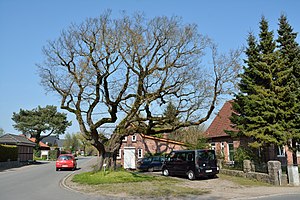
Krogaspe
Gammelt træ i Krogaspe
Krogaspe er en kommune og en by i det nordlige Tyskland, beliggende i Amt Nortorfer Land i den sydøstlige del af Kreis Rendsborg-Egernførde. Kreis Rendsborg-Egernførde ligger i den centrale del af delstaten Slesvig-Holsten.